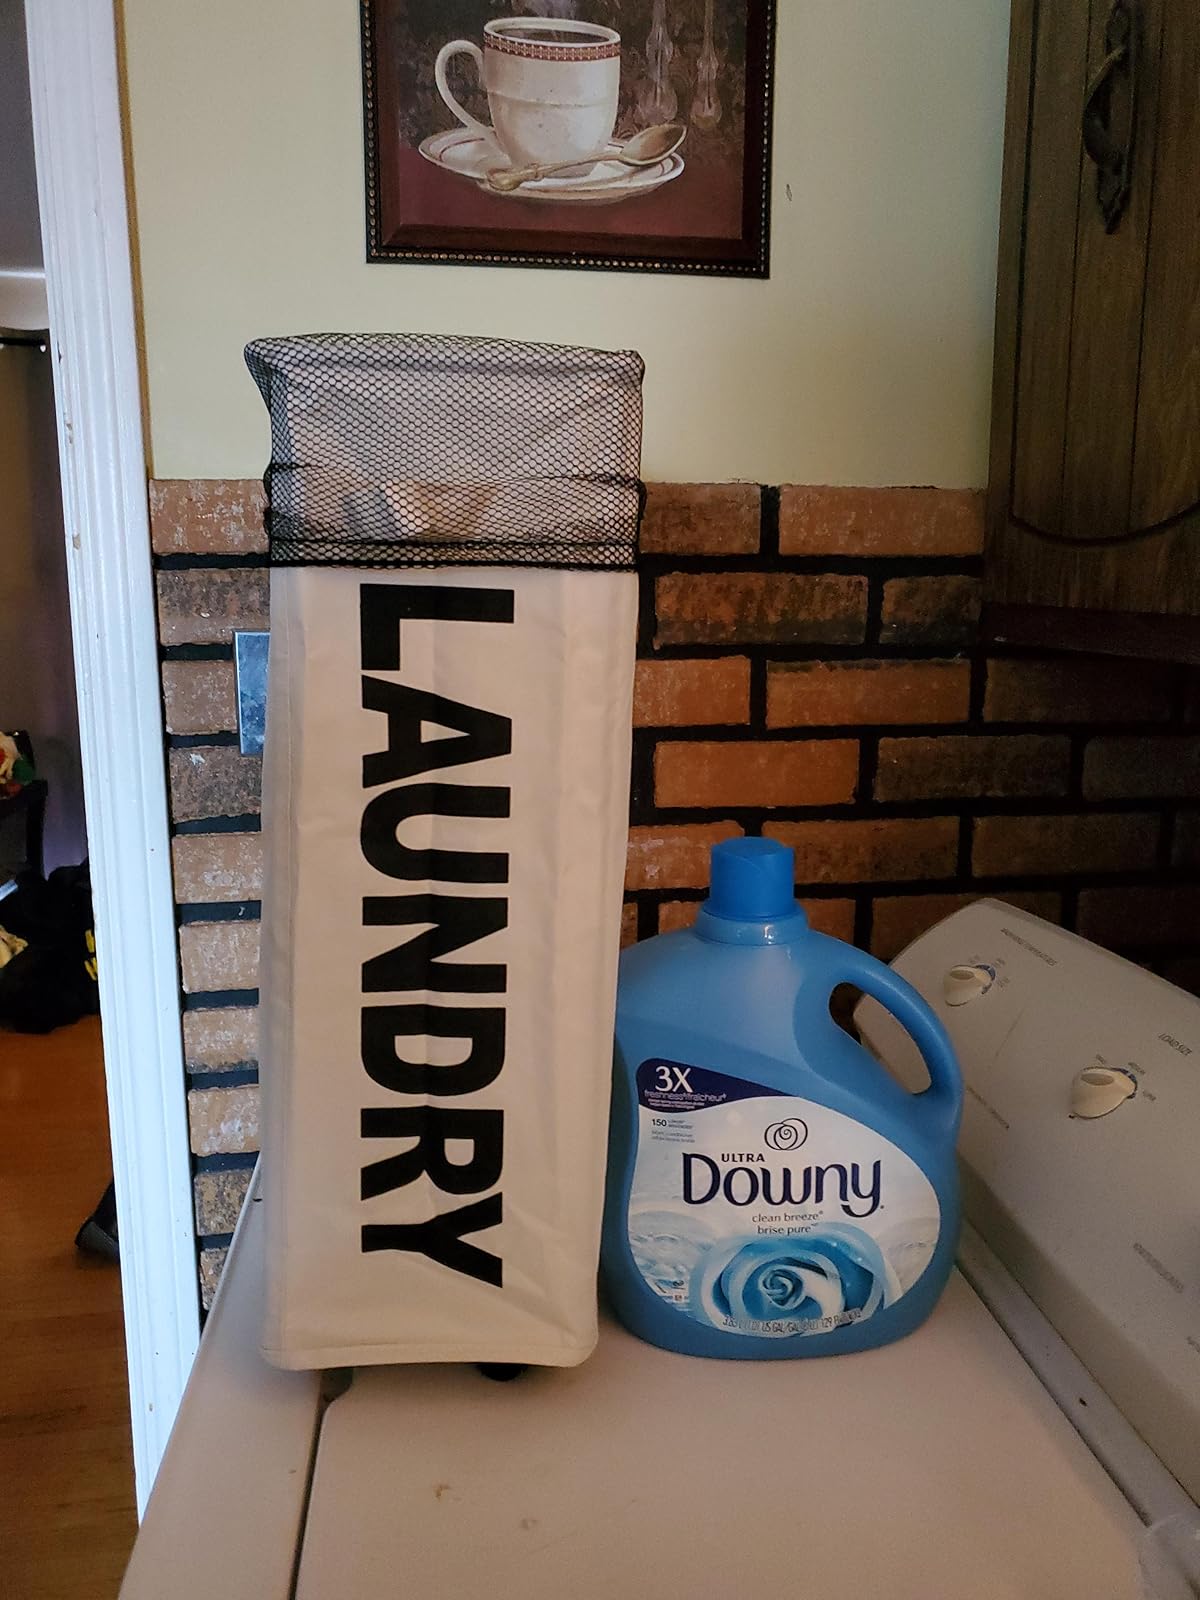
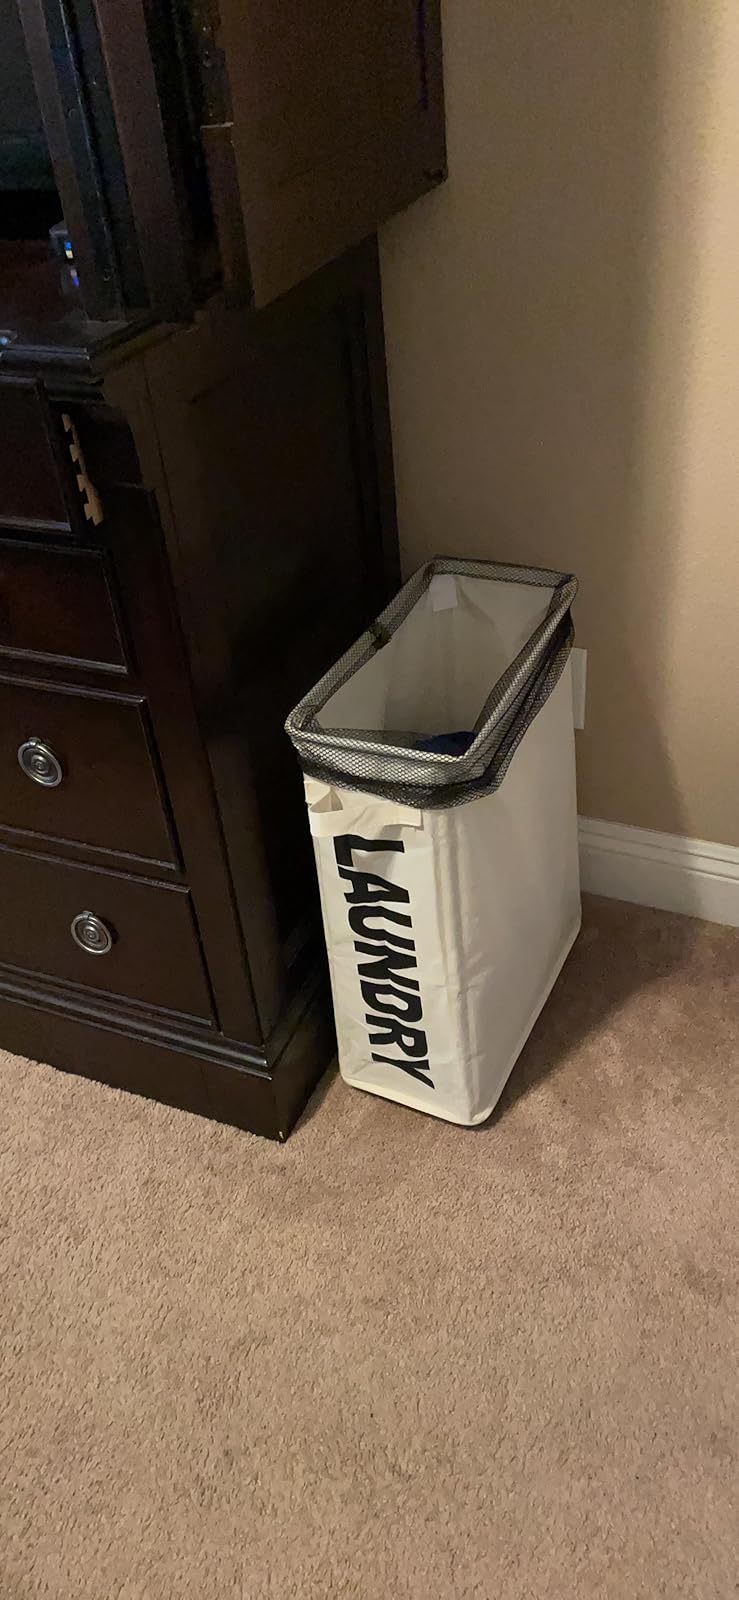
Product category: items_hamper
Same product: yes